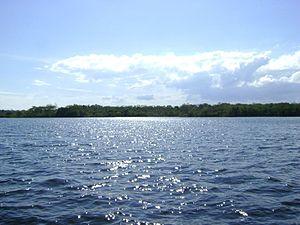
La lagune Concepción est située dans la province de Chiquitos du département de Santa Cruz, en Bolivie.
Cet article recense les zones humides de Bolivie concernées par la convention de Ramsar.